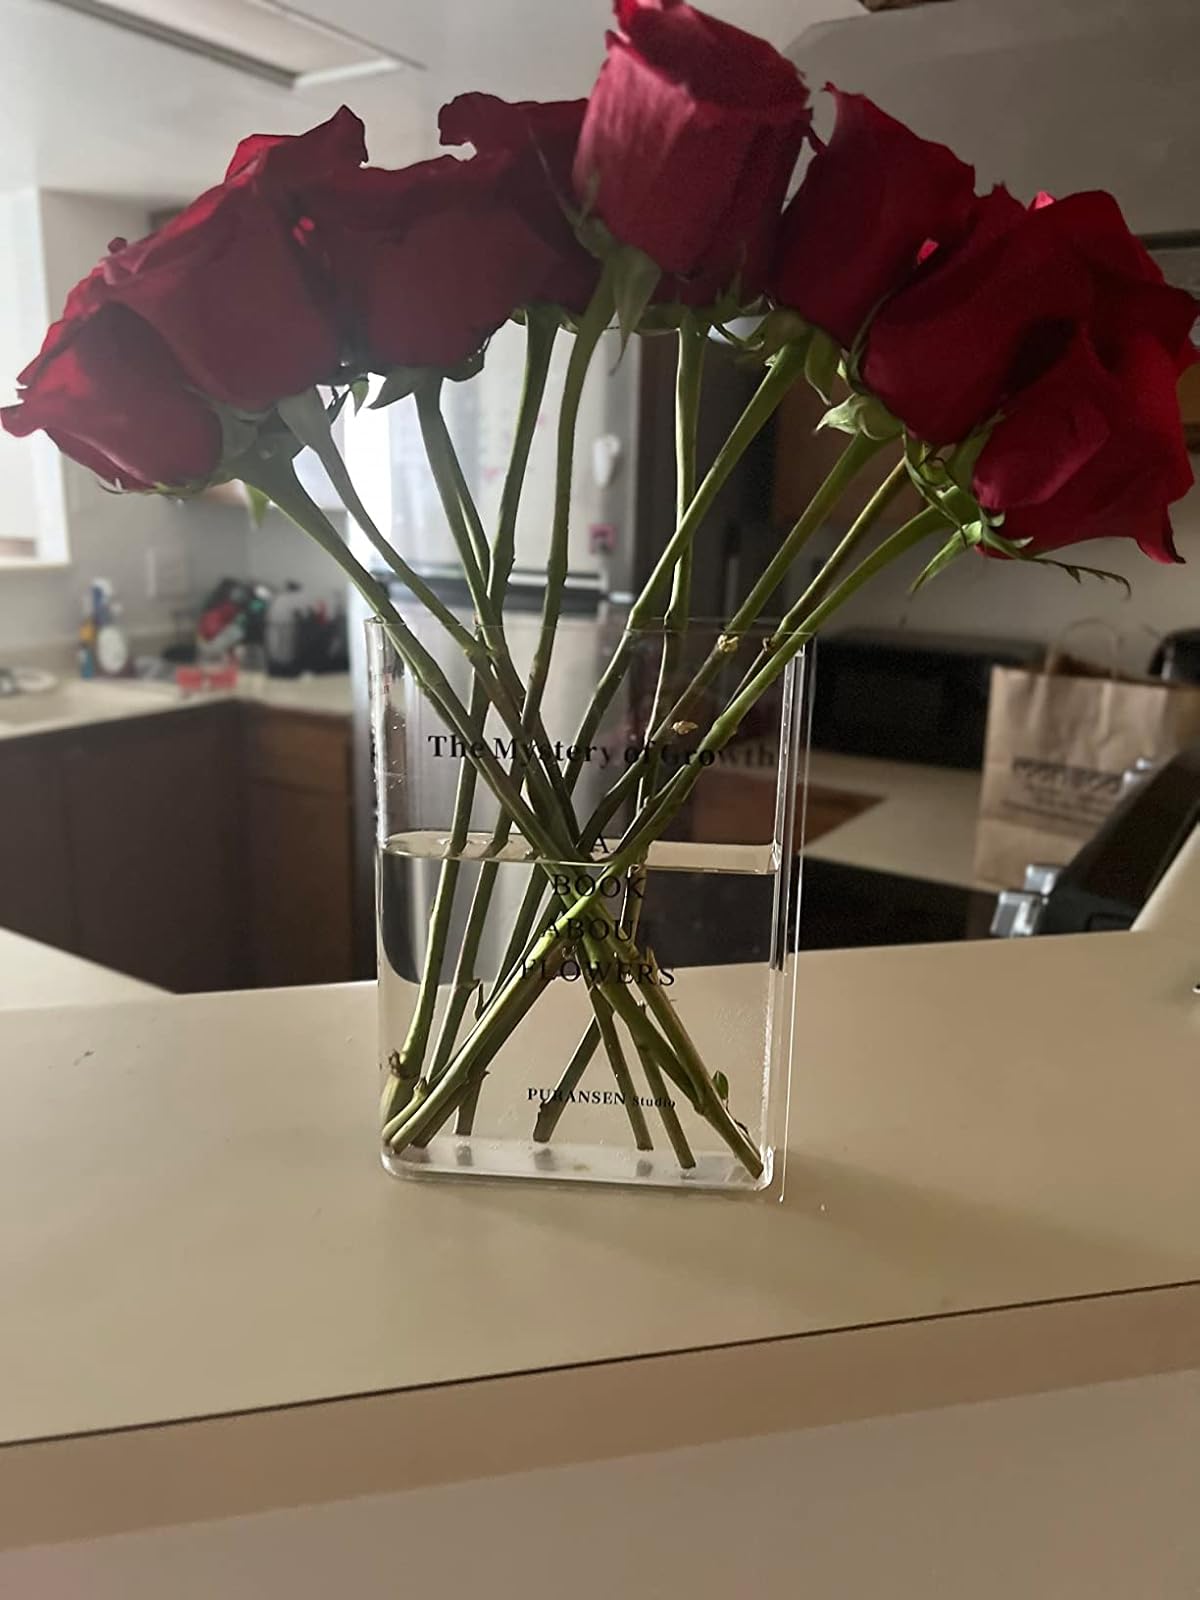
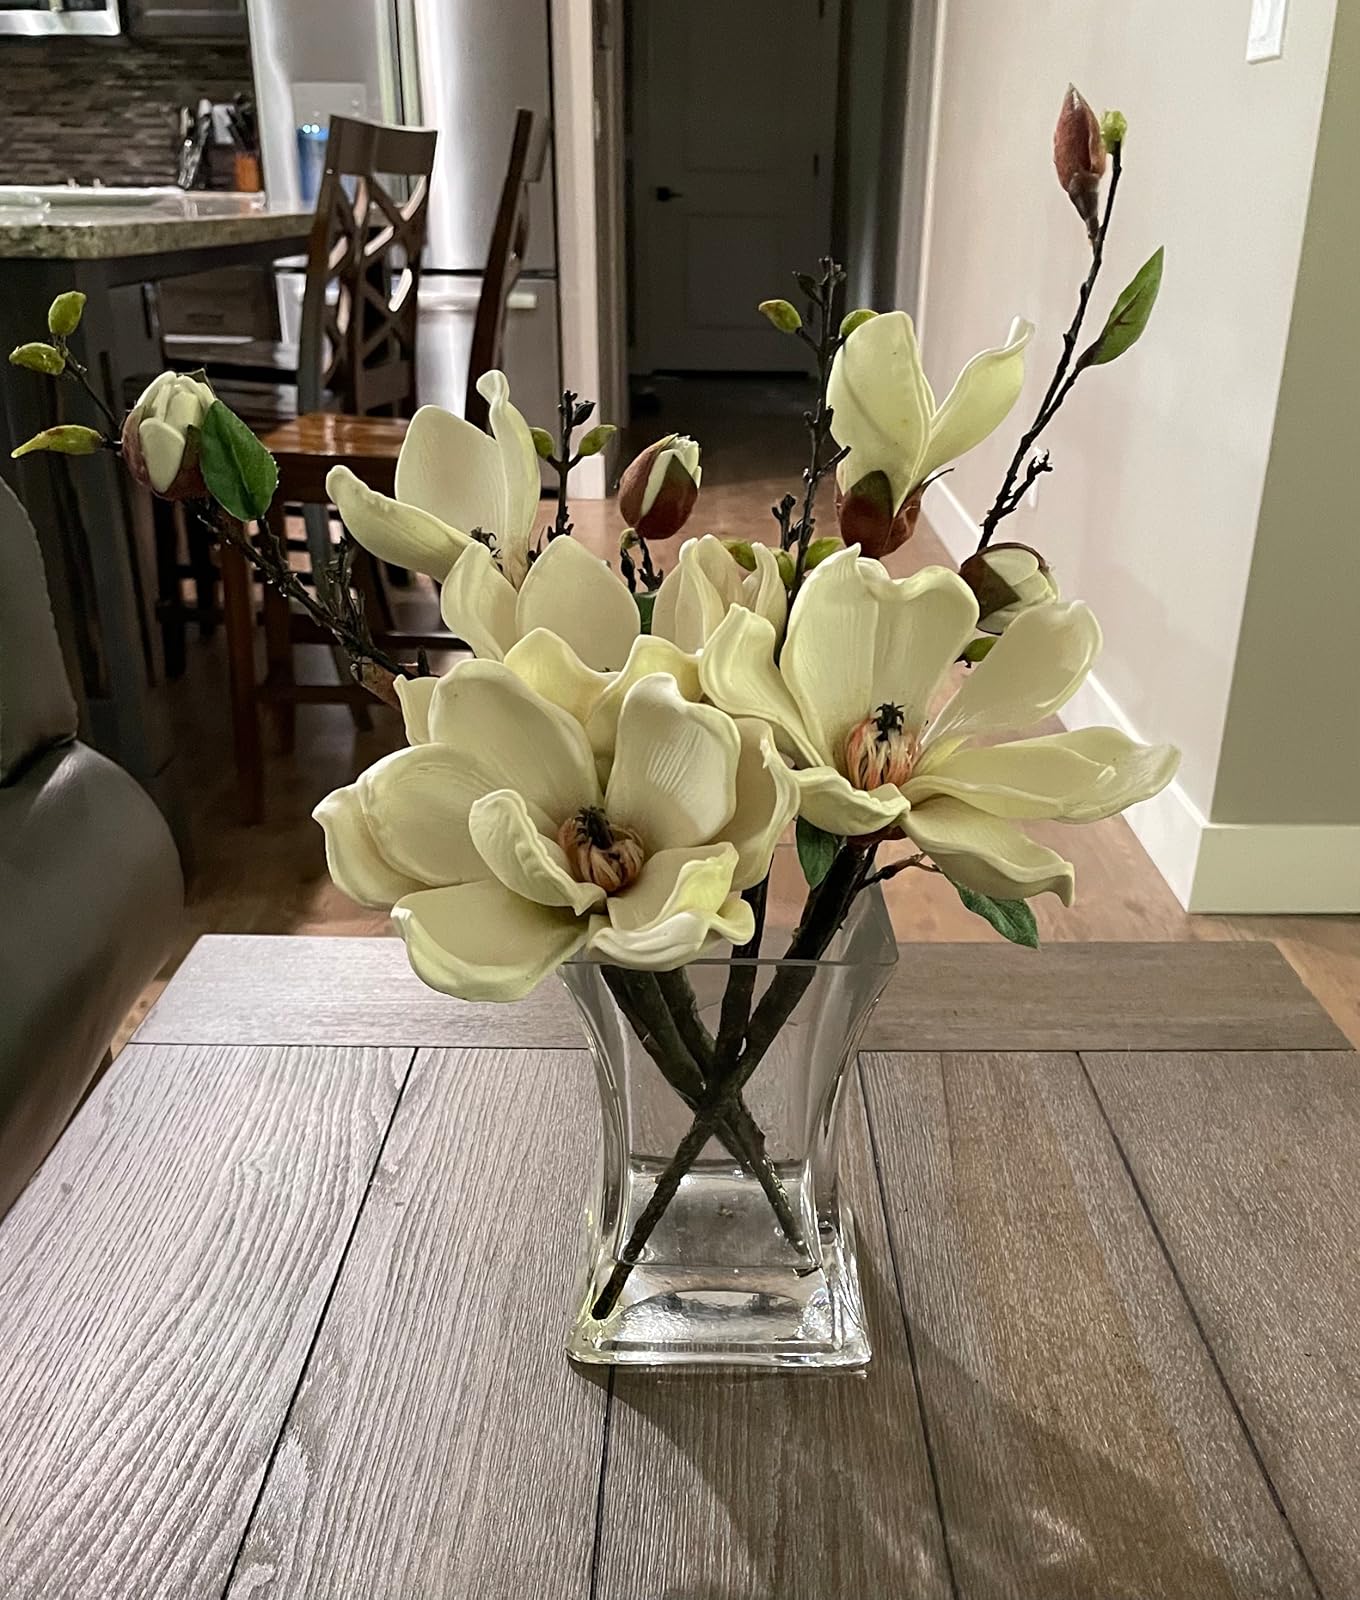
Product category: vase
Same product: no